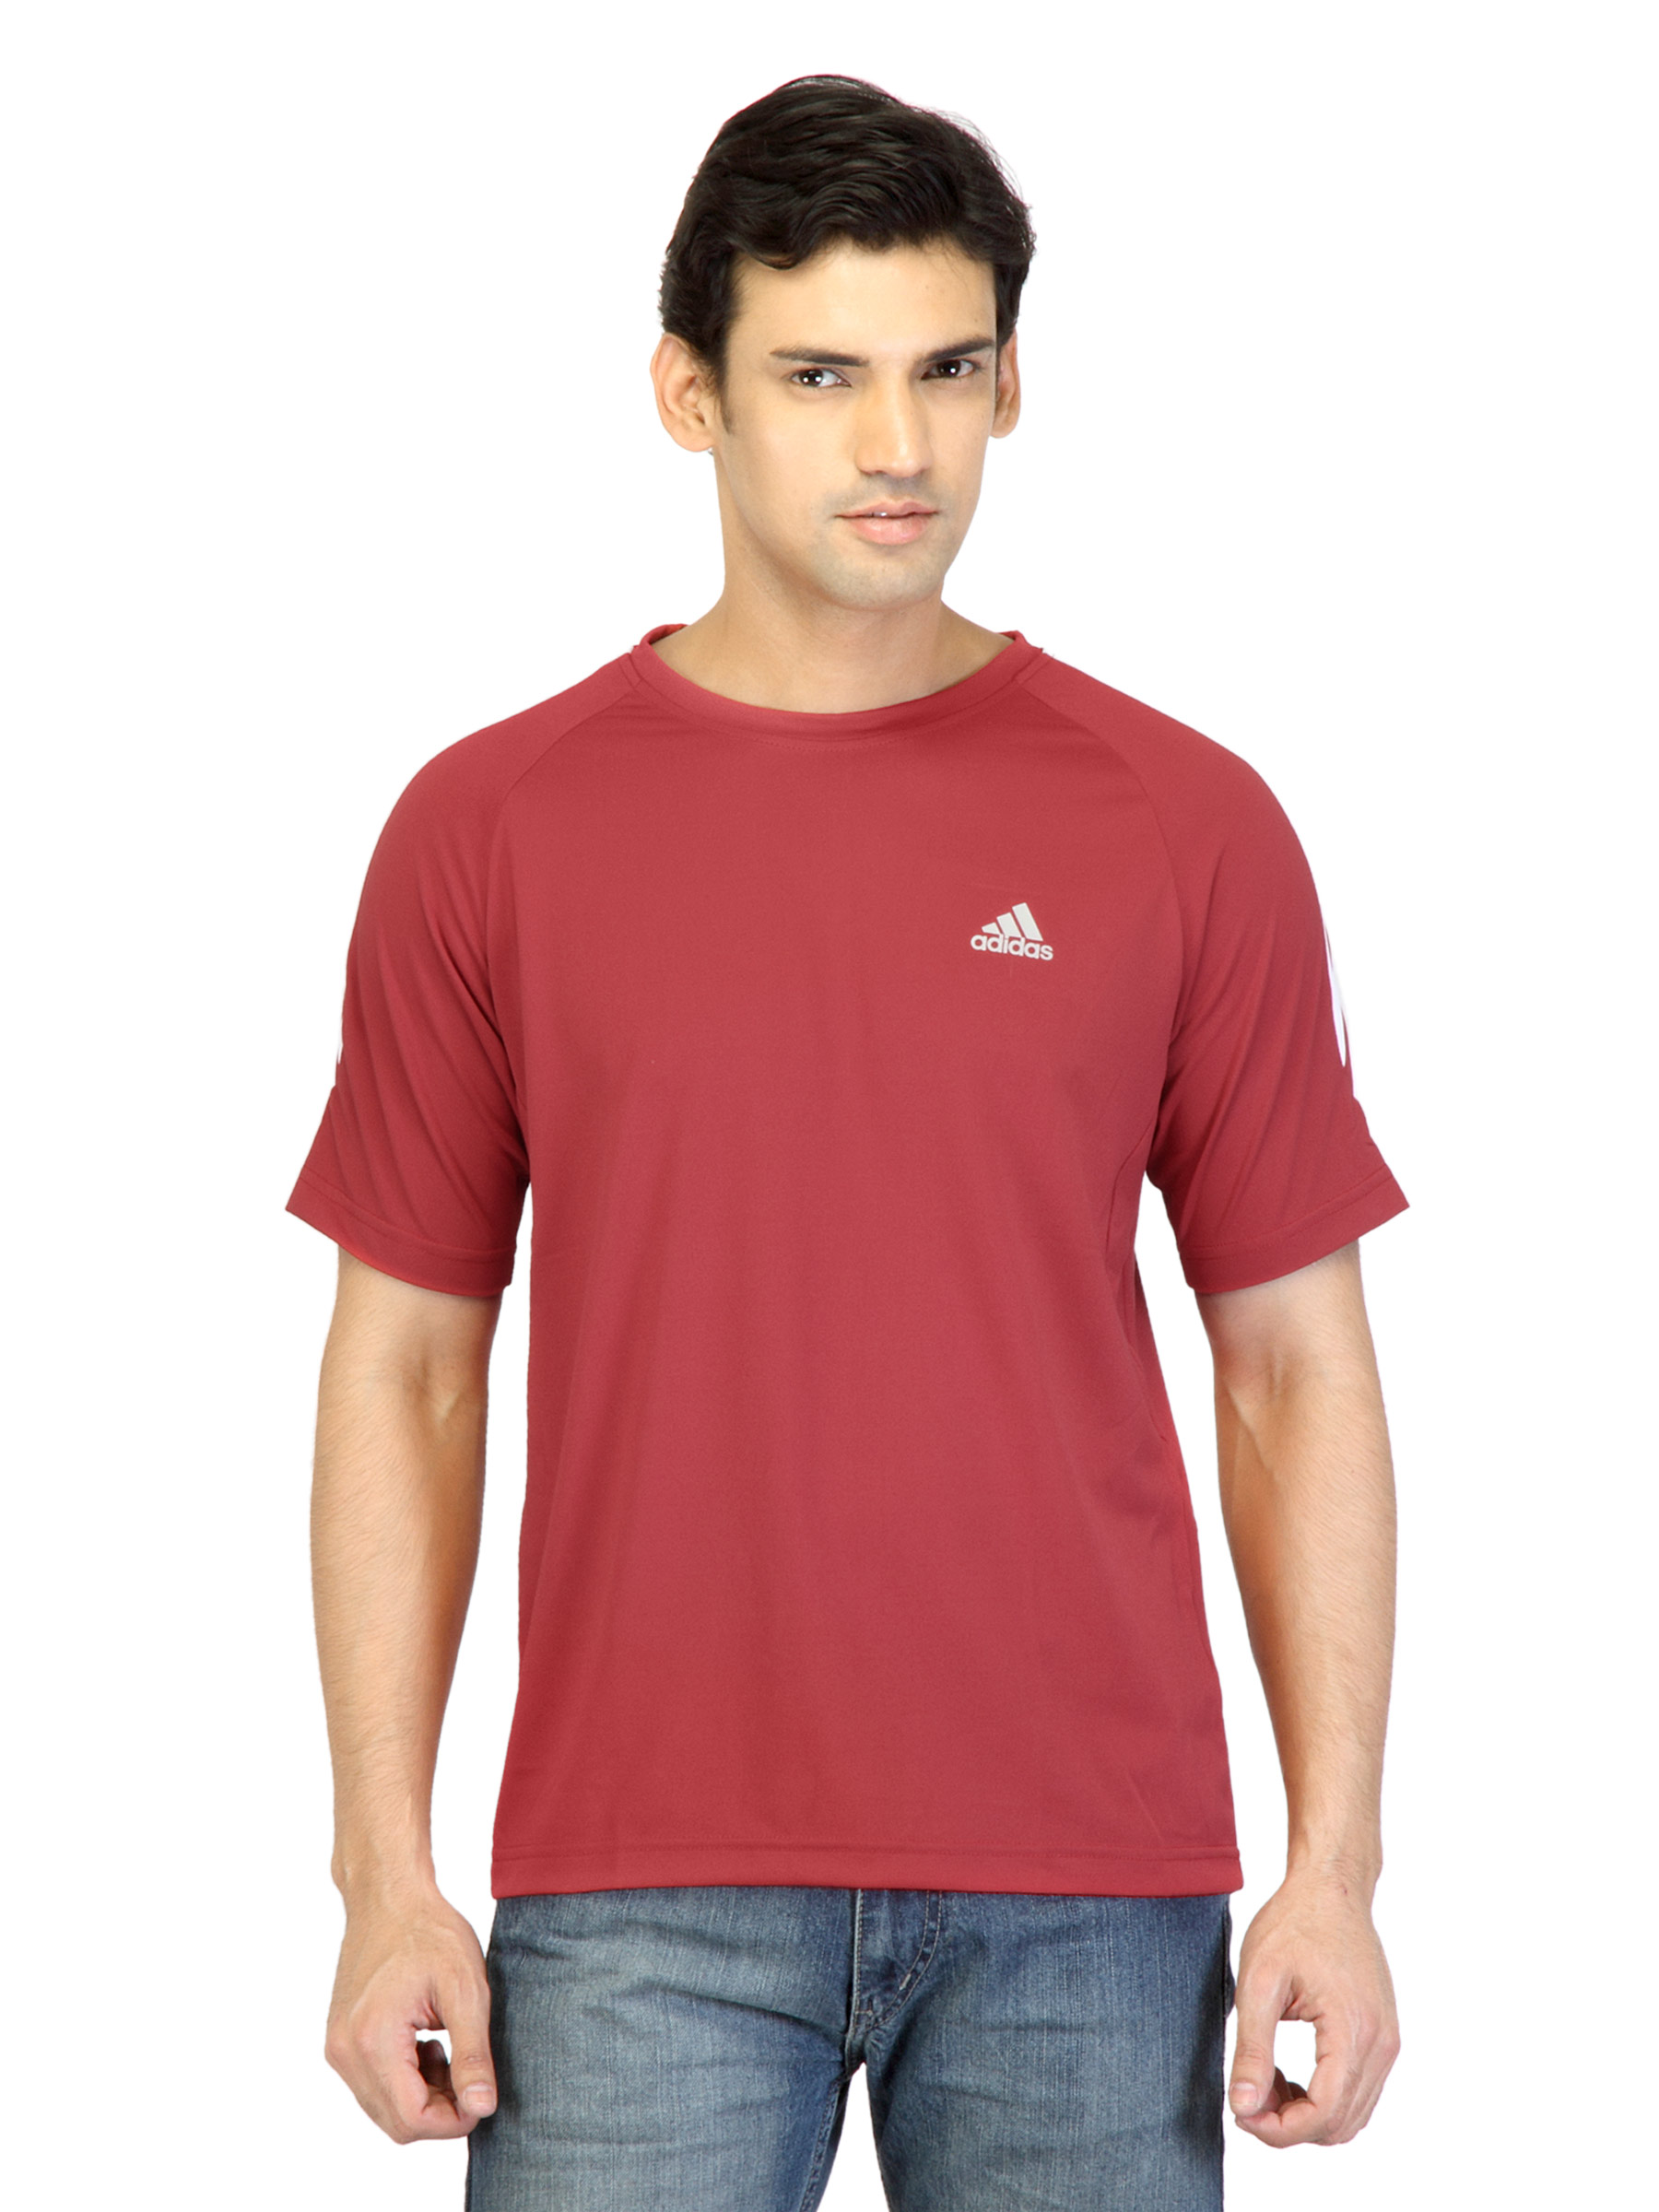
ADIDAS Men Red T-shirt
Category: Apparel / Topwear / Tshirts
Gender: Men
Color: Red
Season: Spring 2012
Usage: Casual